Beltrami identity

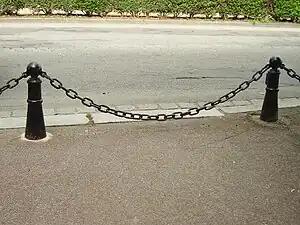
A chain hanging from points forms a catenary.

Consider a string with uniform density formula_27 of length formula_28 suspended from two points of equal height and at distance formula_29. By the formula for arc length,